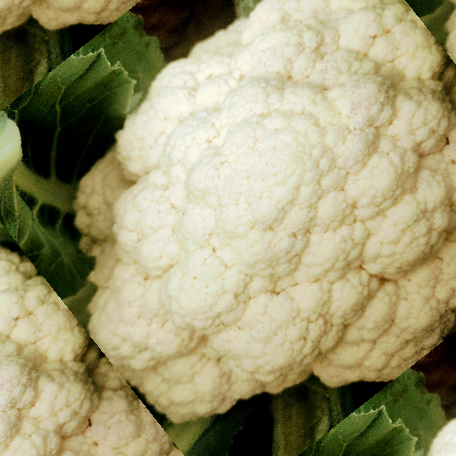
Label: Disease Free